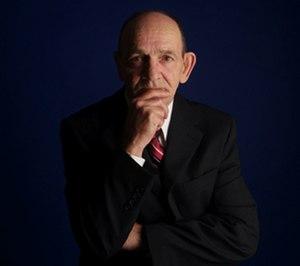
Roger Moquin est un comédien de la télé francophone du Canada né à Montréal en 1944.